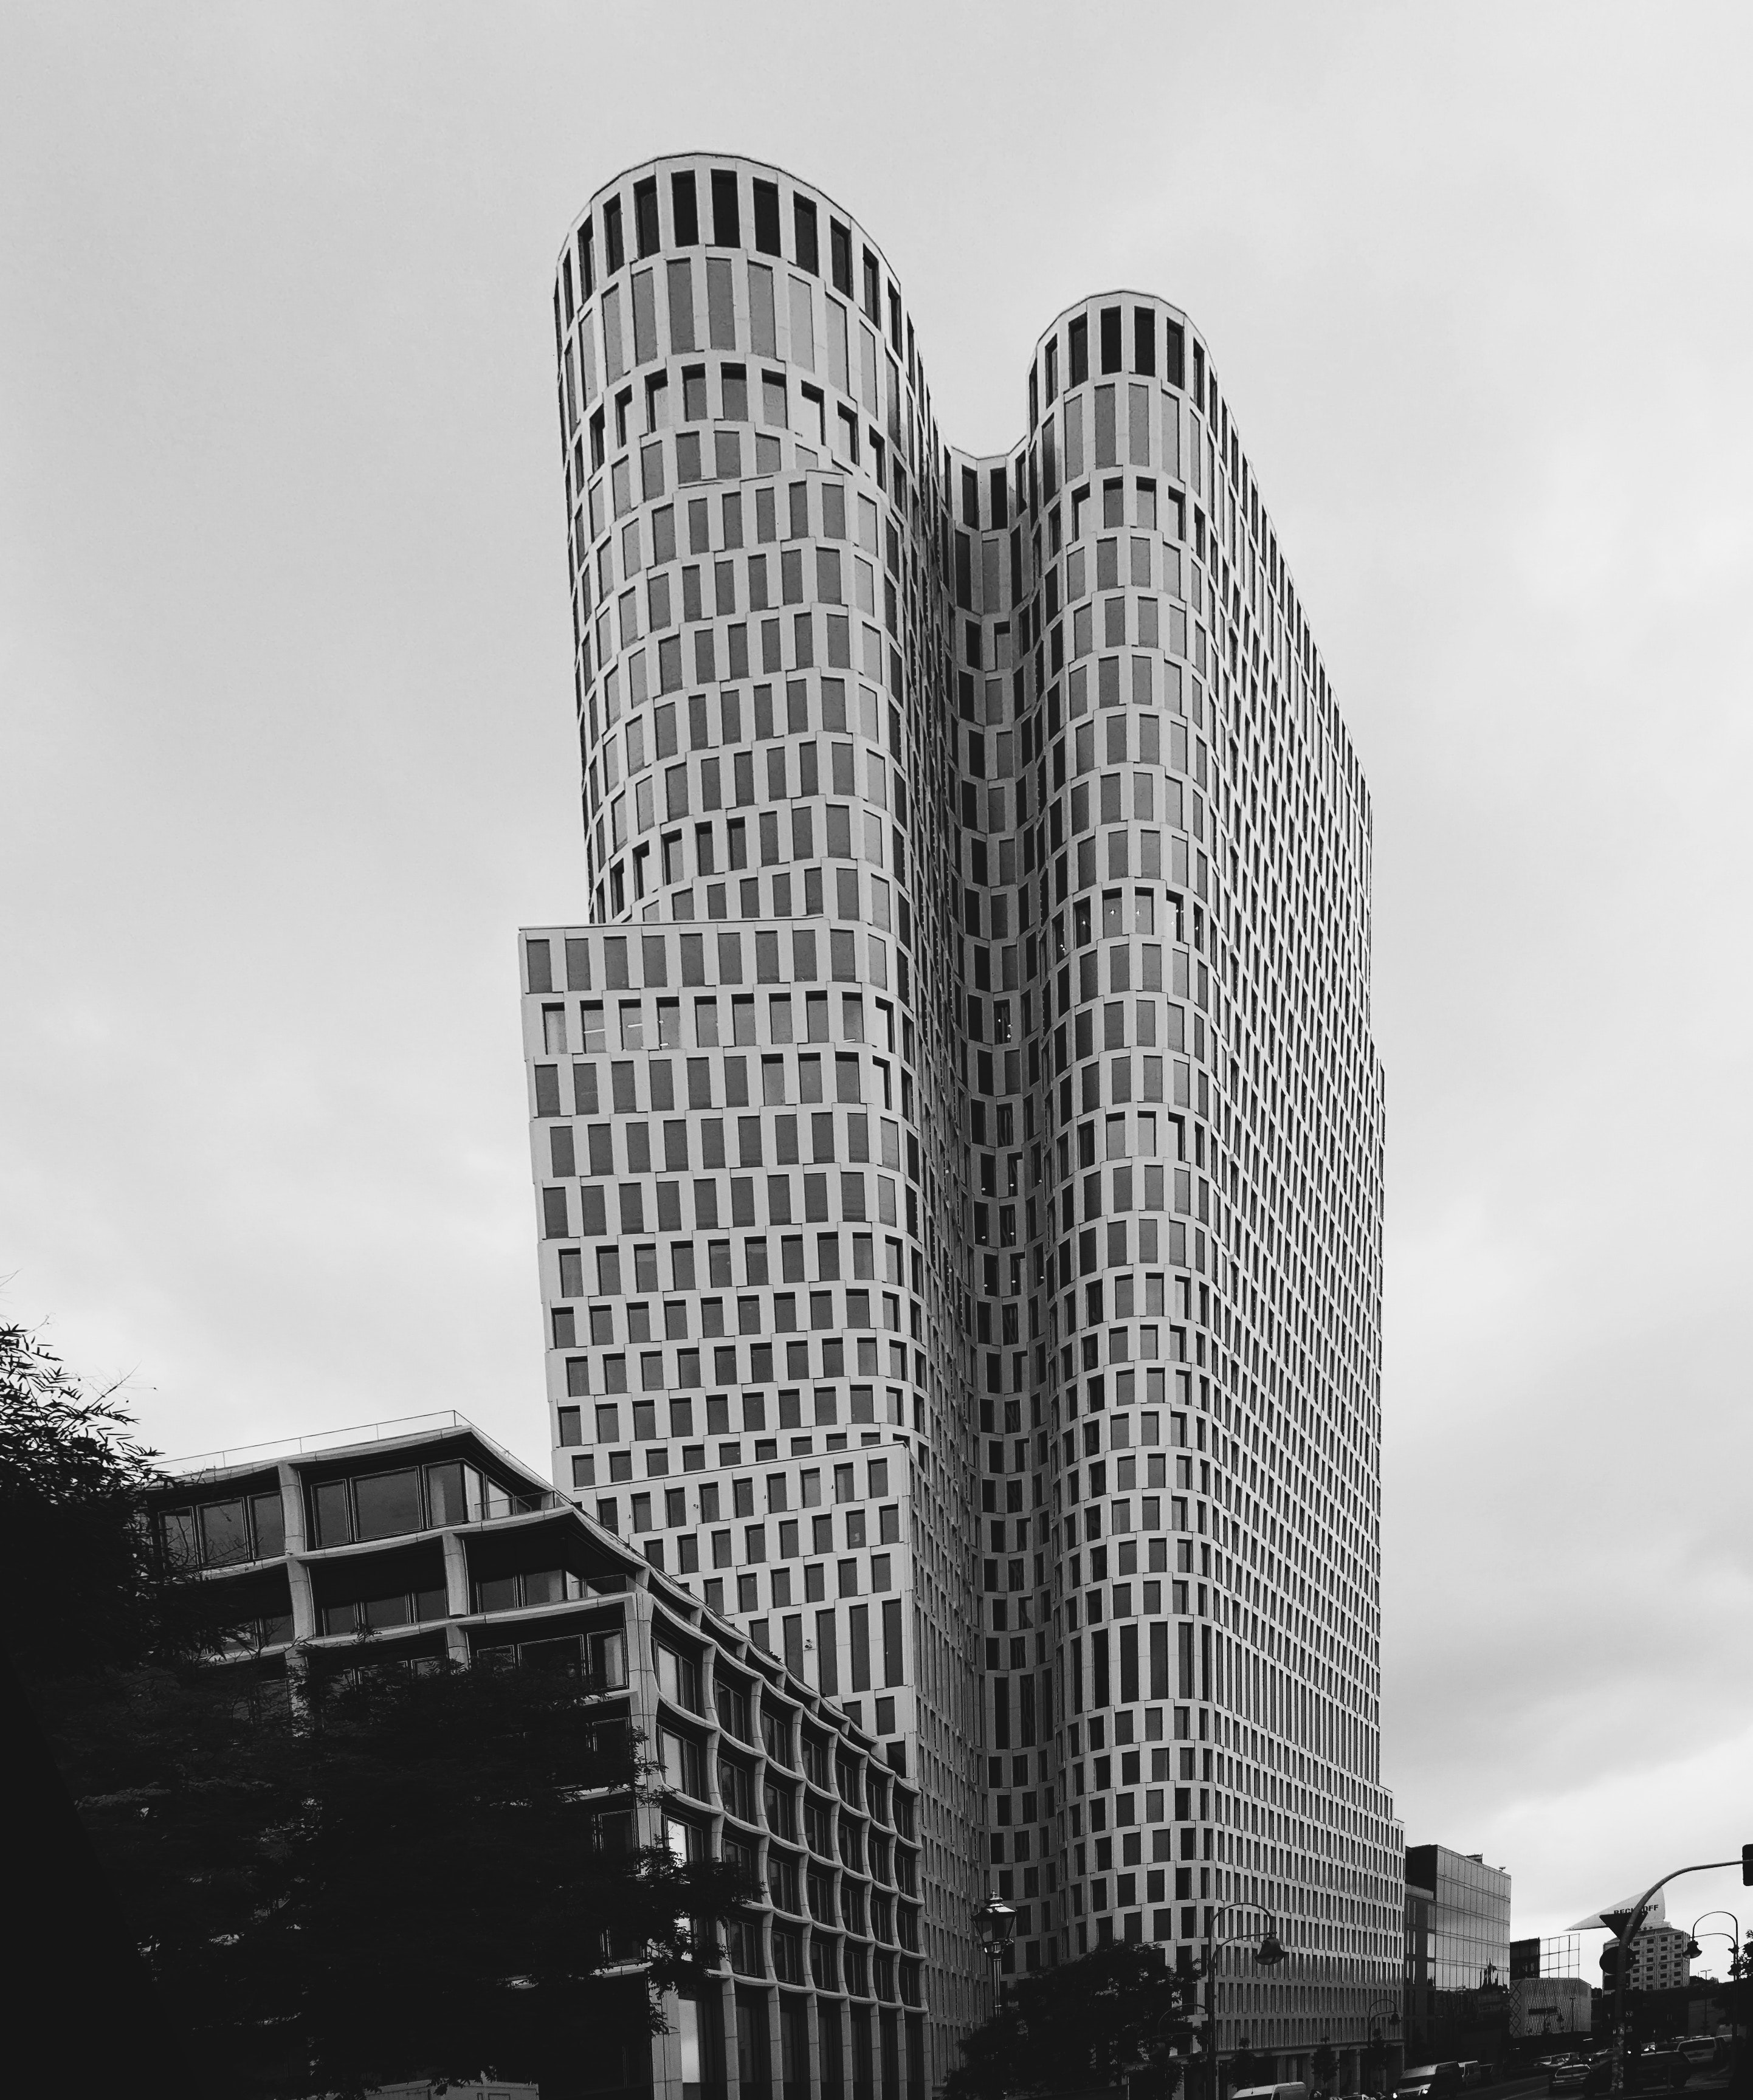
metropolitan area, skyscraper, tower block, urban area, white, architecture, black, metropolis, daytime, sky, black and white, building, city, monochrome, human settlement, monochrome photography, landmark, condominium, tower, commercial building, line, neighbourhood, corporate headquarters, residential area, photography, downtown, brutalist architecture, tree, apartment, headquarters, real estate, mixed use, facade, cloud, stock photography, cityscape, street, house, style, skyline